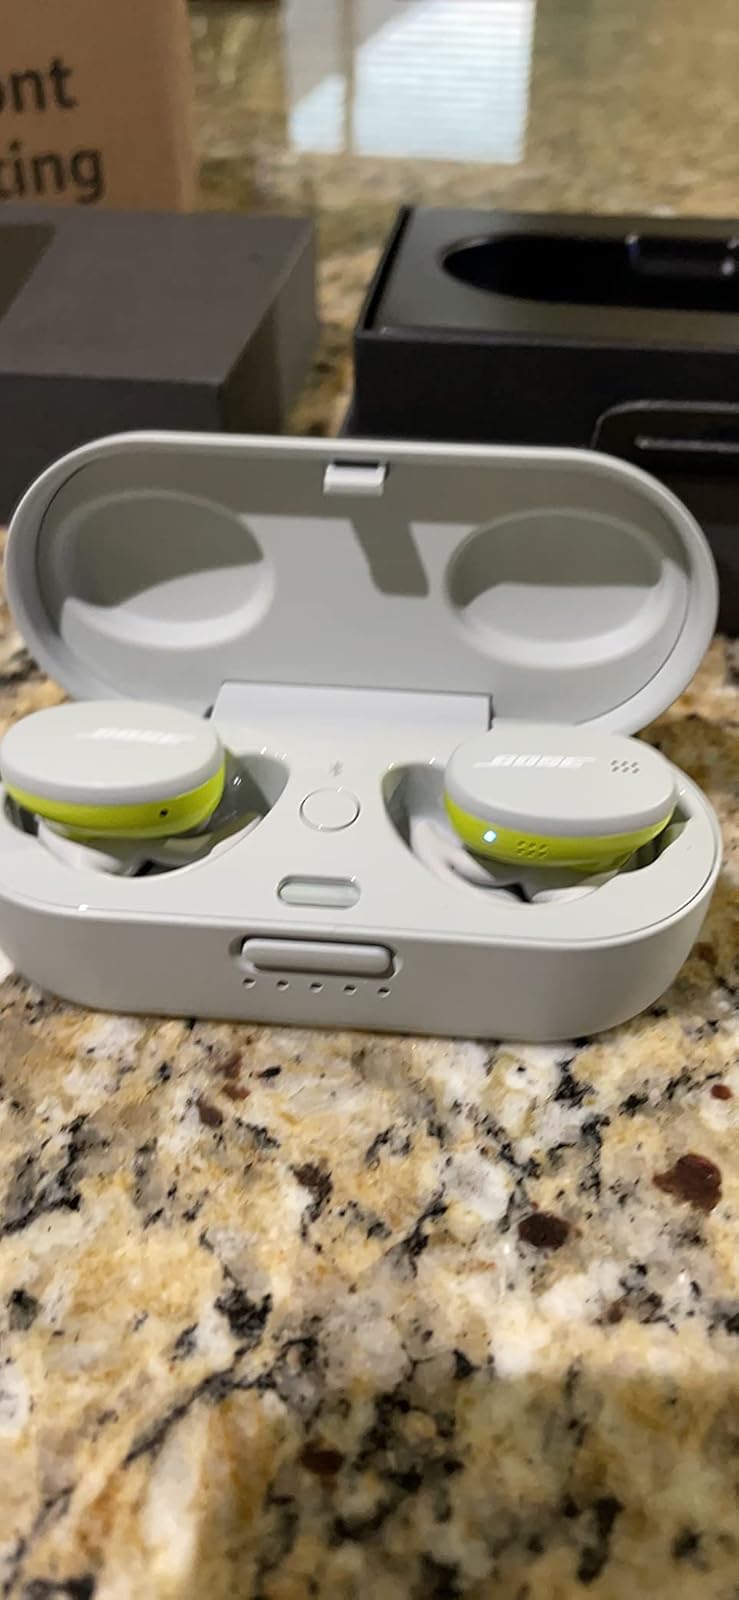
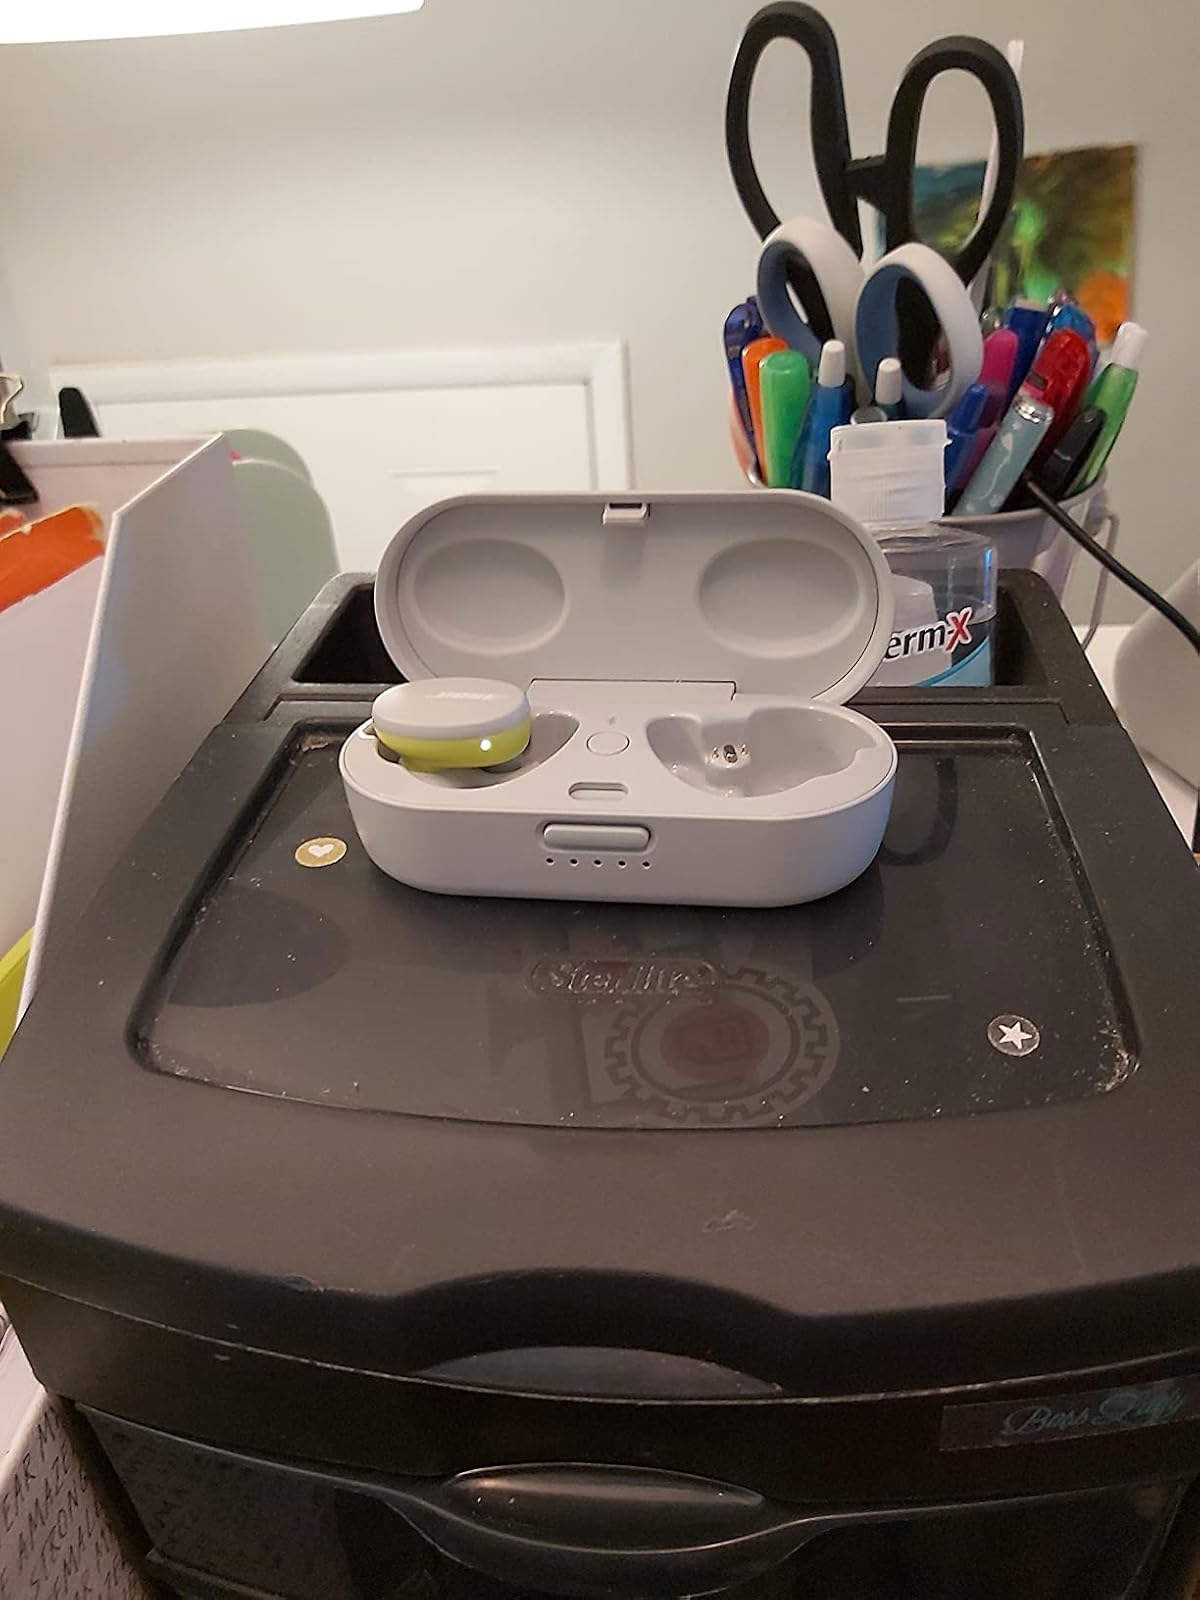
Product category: earbuds
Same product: yes